Homicide: Life on the Street

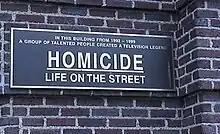
"Homicide: Life on the Street" sign at the City Recreation Pier in Fell's Point, Baltimore

"Homicide: Life on the Street" was adapted from "", a non-fiction book by "Baltimore Sun" reporter David Simon, based on his experience following a Baltimore Police Department homicide unit in 1988. Simon, who became a consultant and producer with the series, said he was particularly interested in the debunking of the American detective. While detectives are typically portrayed as noble characters who care deeply about their victims, Simon believed real detectives regarded violence as a normal aspect of their jobs.